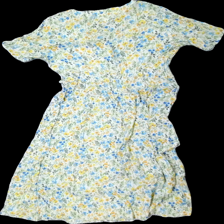
View: back
Type: Dress
Category: Ladies
Brand: Holly And Whyte (Lindex)
Colors: Blue, Green, Orange, Multicolor
Material: 100% Viscose
Pattern: Floral print
Cut: V-collar, Loose
Size: L
Season: Spring
Price range: 100-150
Recommended usage: Reuse
Description: floral print dress